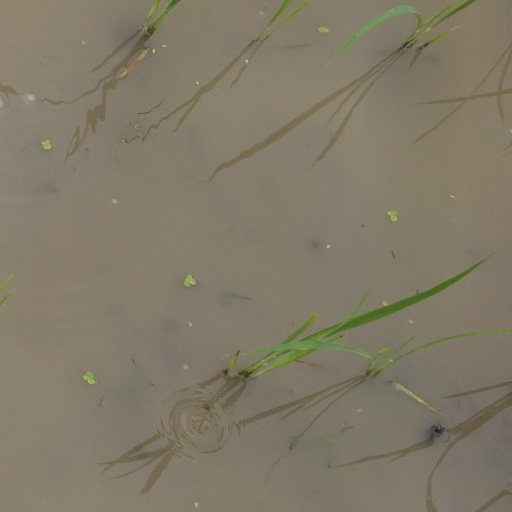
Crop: rice